Battle of Boulgarophygon

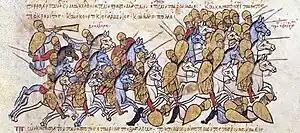
The Bulgarians defeat the Byzantines under Krenites and Kourtikios in Thrace, miniature from the "Madrid Skylitzes"

During the rule of Boris I (r. 852–889), Bulgaria underwent major changes – the Christianization of the country and the admission of the disciples of Saints Cyril and Methodius, which marked the beginning of the creation and consolidation of the medieval Bulgarian literature and alphabet. Despite a number of military setbacks against most neighbouring countries, Boris I managed to preserve Bulgarian territorial integrity. During the Council of Preslav in 893, assembled after the unsuccessful attempt of Boris I's eldest son Vladimir-Rasate to restore Paganism, it was decided that Old Bulgarian was to replace Greek as a language of the church and the Byzantine clergy was to be banished and replaced with Bulgarians. The Council sealed Boris I's ambitions for cultural and religious independence and calmed down the concerns among the nobility, who feared any strong Byzantine influence in the internal affairs of Bulgaria. It was also decided that his third son Simeon, born after the Christianization and called "child of peace", was to become the next Prince of Bulgaria.